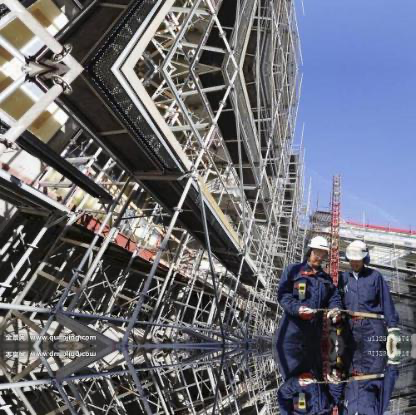
Objects in the image:
label: helmet
label: helmet